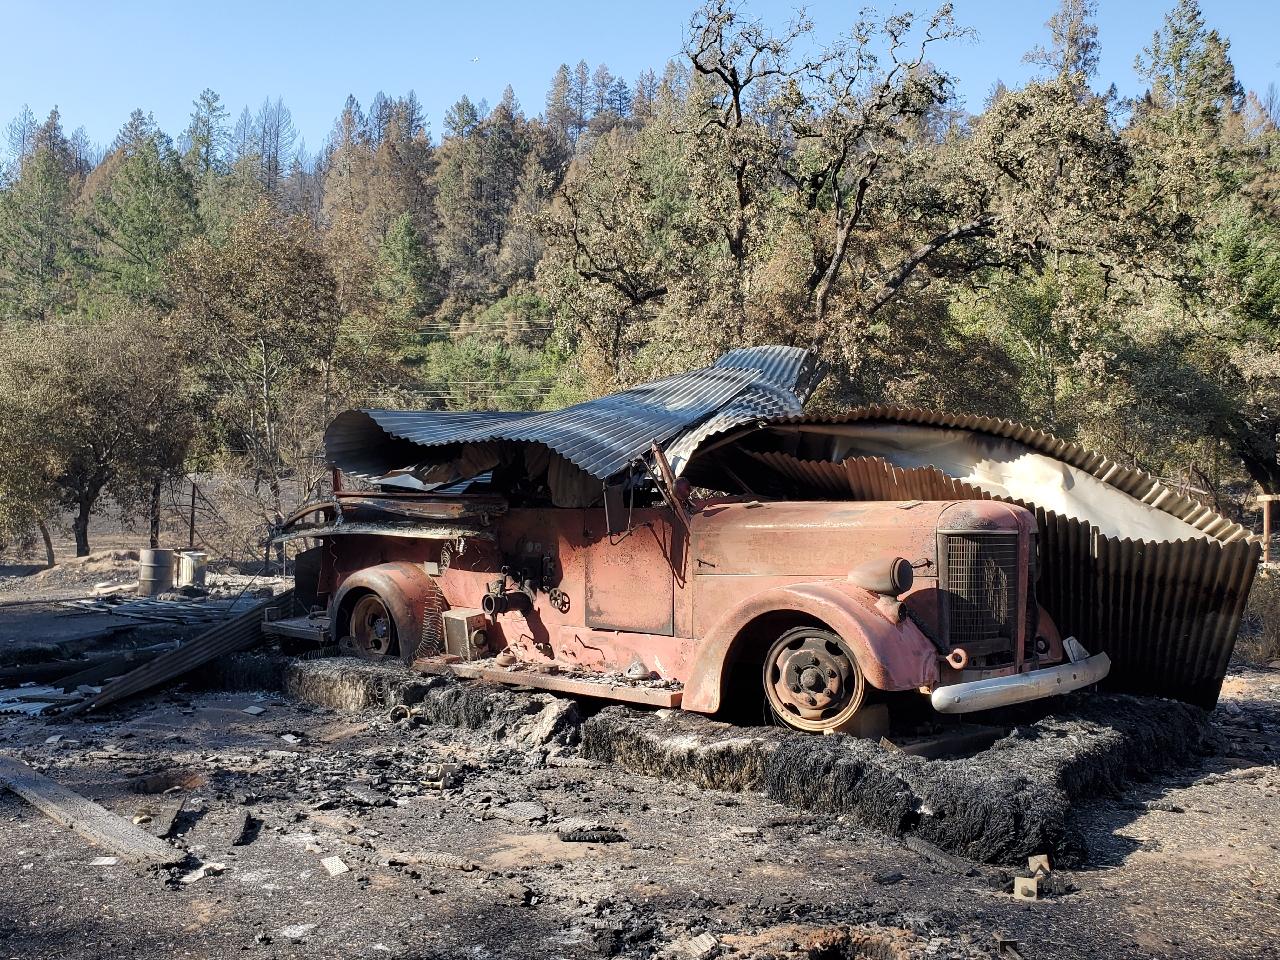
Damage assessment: destroyed